Hellenistic period

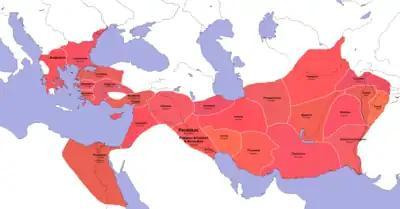
The distribution of satrapies in the Macedonian Empire after the Settlement in Babylon (323 BC).

Succeeding his father, Alexander took over the Persian war himself. During a decade of campaigning, Alexander conquered the whole Persian Empire, overthrew the Persian king Darius III. The conquered lands included Asia Minor, Assyria, the Levant, Egypt, Mesopotamia, Media, Persia, and parts of modern-day Afghanistan, Pakistan, and the steppes of central Asia. The years of constant campaigning had taken their toll, however, and Alexander died in 323 BC.